Anwar Chitayat

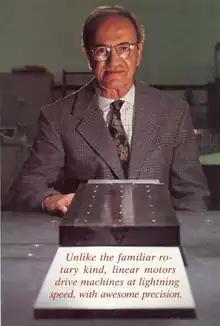
FORTUNE Cover Page Photo, November 25, 1996

Chitayat was born on August 21, 1927, in Baghdad, Iraq. He was raised with six siblings in a low-income household. He was awarded a scholarship to study Mechanical Engineering in the United States. He received simultaneous B.Sc. degrees in Electrical and Mechanical Engineering from the University of Denver in 1951, and an M.Sc. in Electrical Engineering from the Polytechnic Institute of Brooklyn in 1952, now known as the New York University Tandon School of Engineering. When Anwar’s family moved to Israel, he chose to remain in the U.S. as a displaced person. In 1952, Chitayat joined the U.S. Army for two years and was stationed in Alaska, servicing the U.S. DEW Line. He became a U.S. citizen shortly after leaving the U.S. Army.